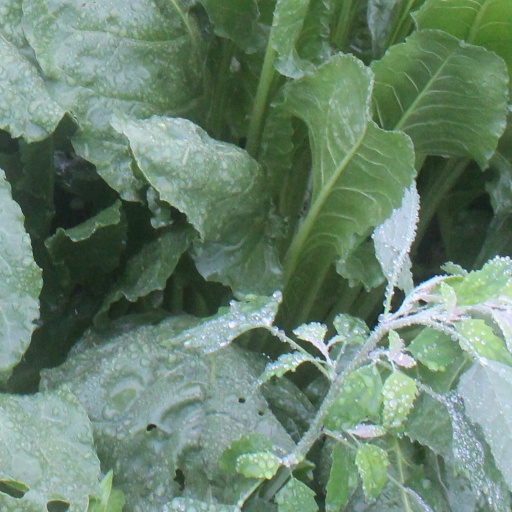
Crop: sugar beet